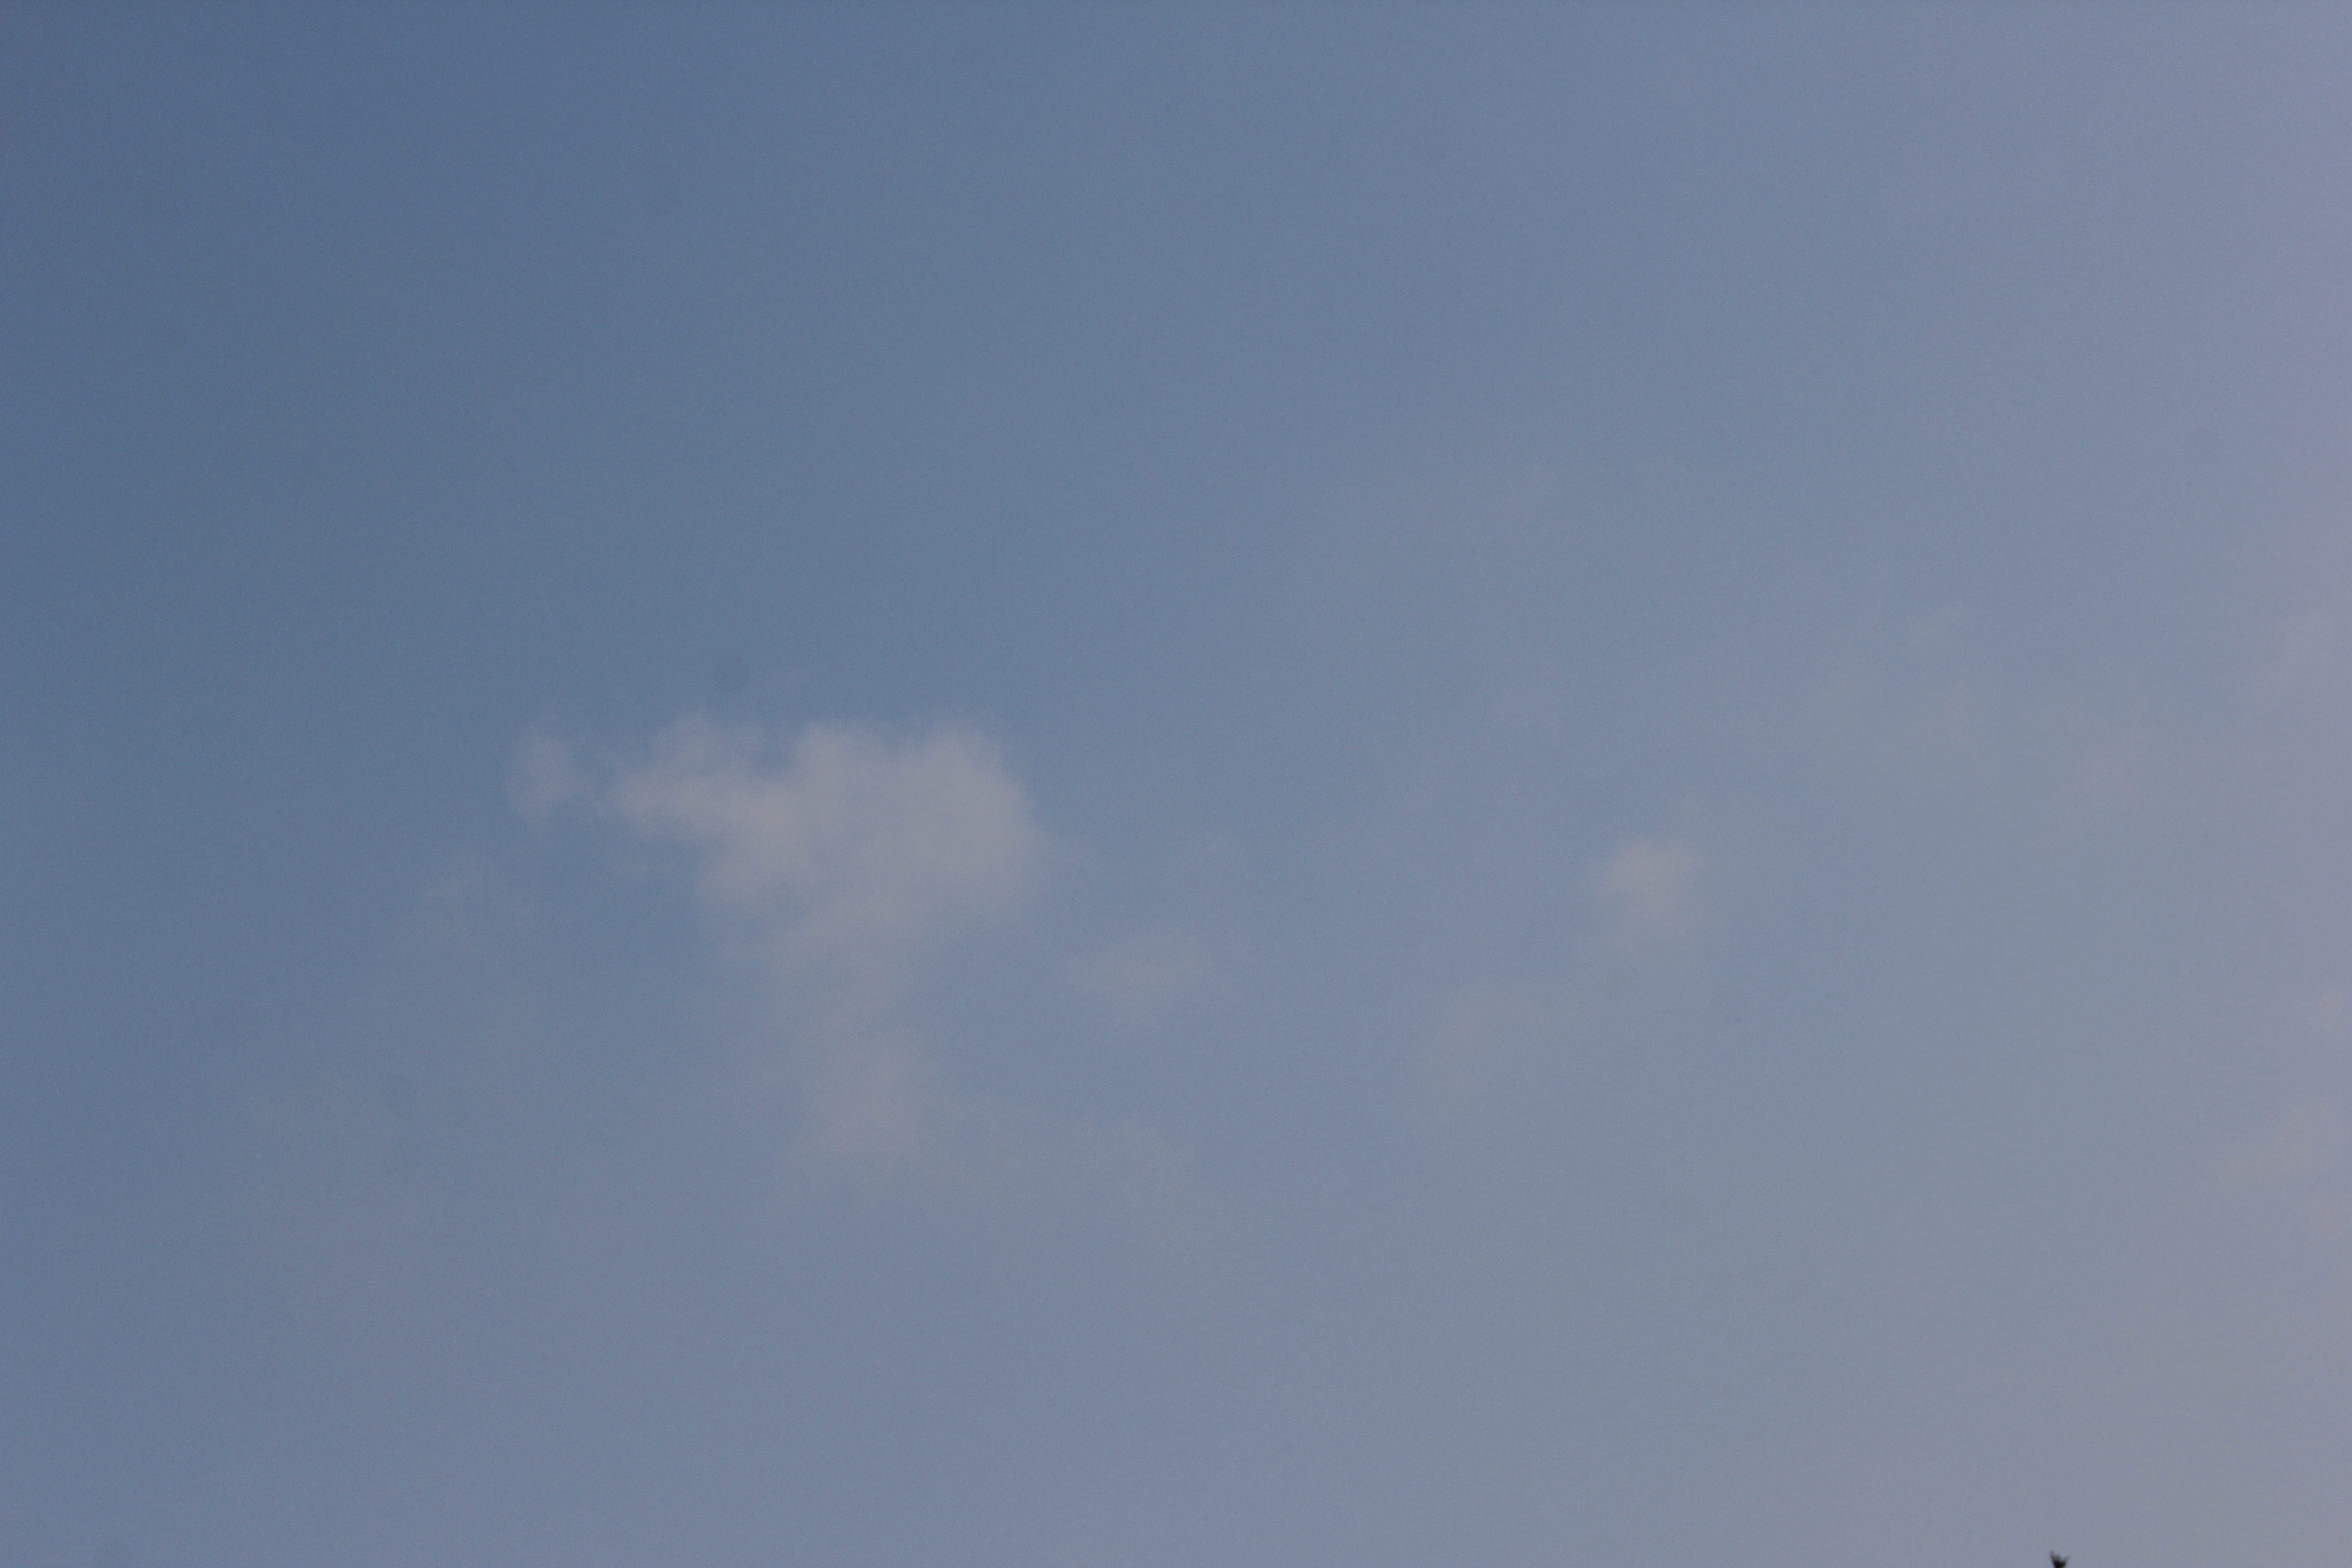
Cloud type: Cirrus